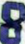
Number: 8